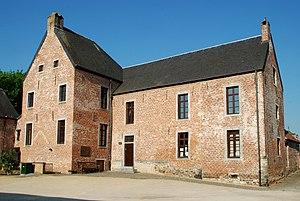
Belgique - Wallonie - Ottignies - Ferme du Douaire
Ottignies-Louvain-la-Neuve est une commune et ville francophone de Belgique, située dans la province du Brabant wallon en Wallonie, qui accueille sur son territoire l'Université catholique de Louvain.
Ottignies est une section de la ville belge d'Ottignies-Louvain-la-Neuve, située en Région wallonne dans la province du Brabant wallon.
La ferme du Douaire est une ancienne ferme brabançonne située à Ottignies, section de la ville belge d'Ottignies-Louvain-la-Neuve, en Brabant wallon.